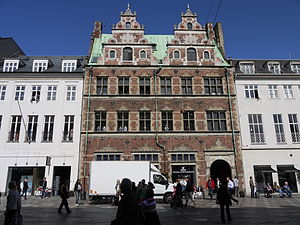
Fredede bygninger i Københavns Kommune, postnummer 11xx
Denne liste over fredede bygninger i Københavns Kommune viser alle fredede bygninger i Københavns Kommune i postnumrene 11xx, bortset fra kirker. Listen bygger på data fra Kulturarvsstyrelsen.